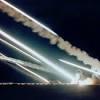
Label: BM-30